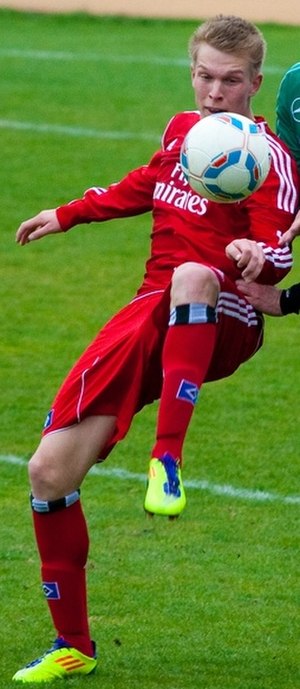
Janek Sternberg
Sternberg i 2012
Janek Sternberg er en professionel fodboldspiller fra Tyskland. Han spiller som venstre back for Ferencváros i Ungarn. Tidligere har han repræsentert Hamburger SV og Werder Bremen i hjemlandet.